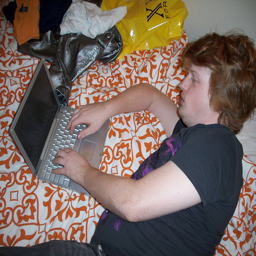
A boy laying on his side typing on a laptop computer.
A ginger colored man laying on the bed with a laptop.
a man laying on a bed and using a silver laptop
A person is laying on a bed with a laptop.
there is a man laying down using a lap top